History of jewellery in Ukraine

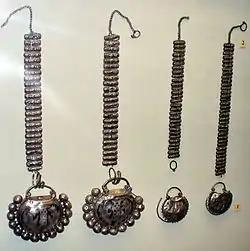
s found in Nizovka, Chernihiv Oblast. 12th century

The early 6th century saw the spread of Slavic people, and the state of Kyivan Rus was founded in around 880 CE. Traditions of previous inhabitants did not vanish, and this was quite apparent in the jewellery. Alongside original autochthon forms, there is a mix of Scythian, Sarmatian, Hun, Greek, Celtic and Viking influence on Slavic jewellery. The techniques which were familiar to the ancient Slavs included forging, stamping, chasing, granulation, lost-wax casting enameling, and niello. Artisans reached a very high level of technical proficiency. The Benedictine monk Theophilus rated jewelers of Kyivan Rus second only after the Byzantines . Besides the pendants, rings, torques, armlets, fibulas, necklaces and other such jewellery, which had been common to all nations, Slavs had original jewellery – silver armlets of a distinctive Kyiv type, temple rings, enameled s and diadems. Slavic metal amulets such as spoons, hatchets, horses, ducks, zoomorphic and anthropomorphic sewed plates are also well known.